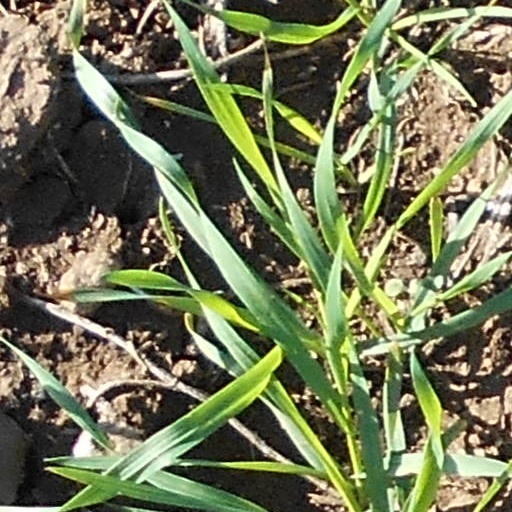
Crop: wheat